Vauxhall station

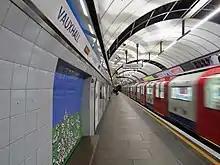
Vauxhall Underground station

The station is incorporated within the Nine Elms to Waterloo Viaduct. It was opened by the London and South Western Railway (LSWR) as "Vauxhall Bridge Station" on 11 July 1848 when the main line was extended from to Waterloo, then known as "Waterloo Bridge Station". The viaduct was constructed to minimize property disturbances; nevertheless some 700 properties were demolished extending the line past Nine Elms and through Vauxhall.